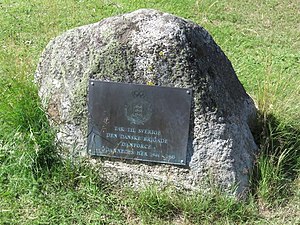
Tingsryd
Mindesten - Den Danske Brigade takker Sverige
Mindesten Tak til Sverige fra Den Danske Brigade
Tingsryd er hovedby i Tingsryds kommune, Kronobergs län, Småland, Sverige. Tingsryd ligger ved søen Tiken, og åen Bräkneån løber gennem byen.